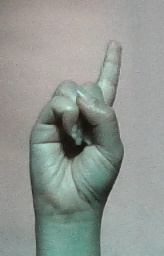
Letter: bb